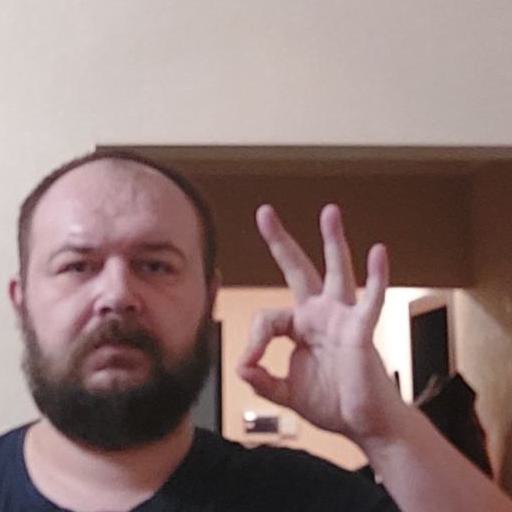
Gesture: ok